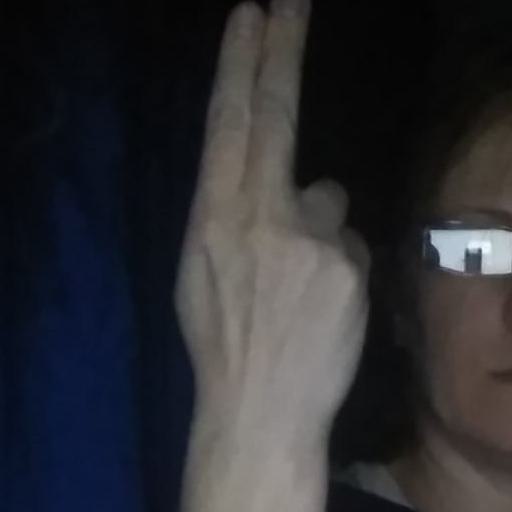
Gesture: two_up_inverted